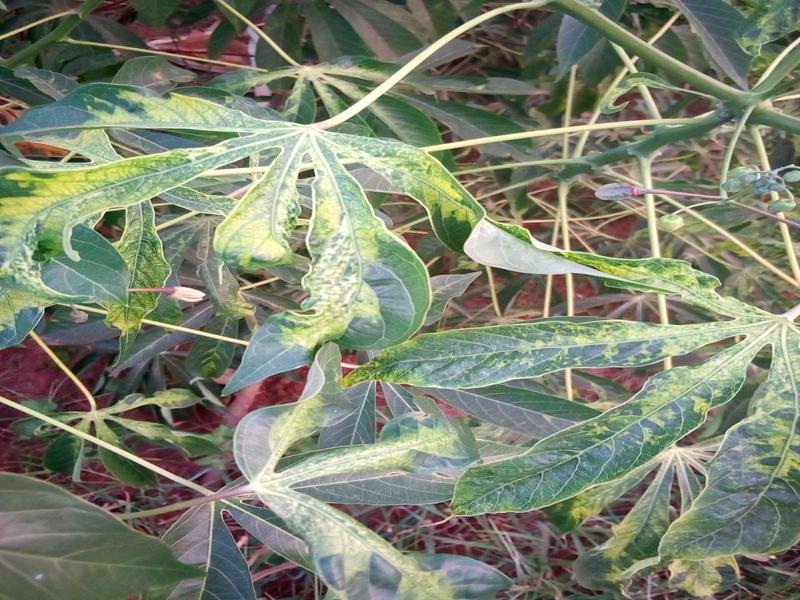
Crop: cassava
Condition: mosaic_disease